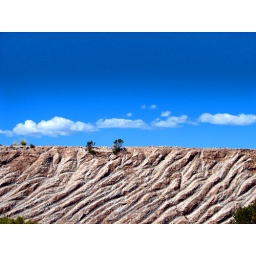
Some rock formations and sky in Sajama national park, in Bolivia.